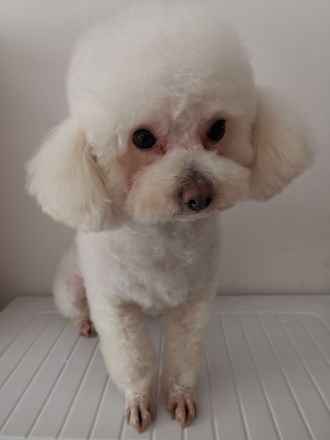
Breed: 7449-n000128-teddy